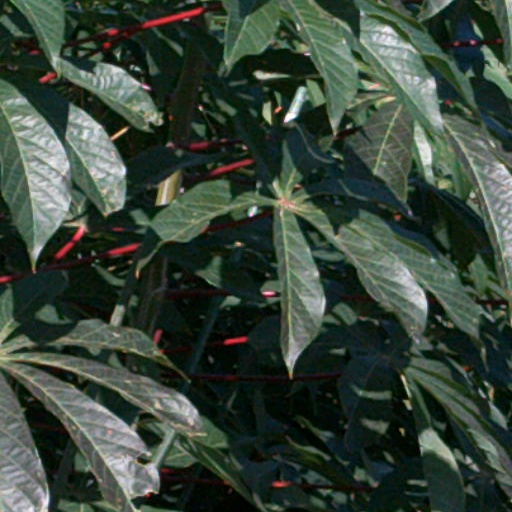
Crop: cassava